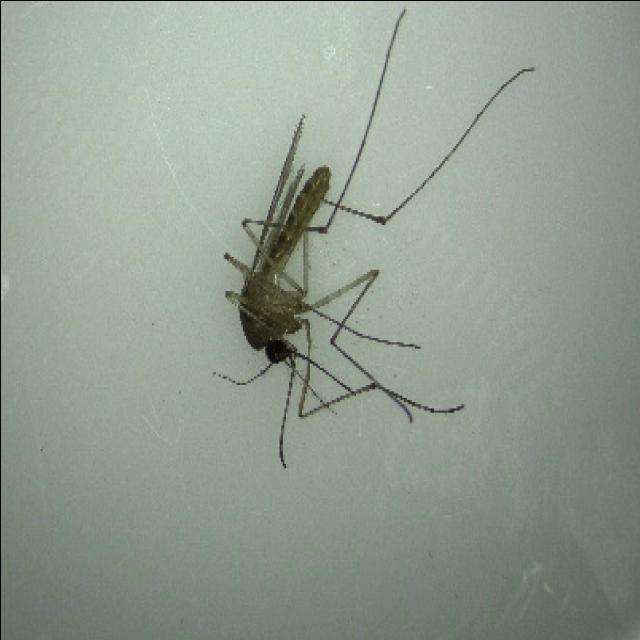
Species: culex_pipiens